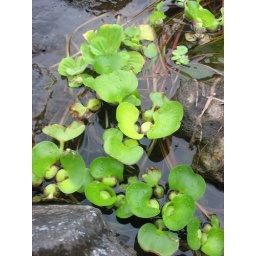
A lake plant near the shore